Economic history of the Russian Federation

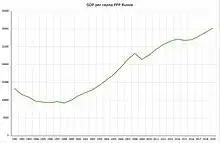
Russia's GDP by purchasing power parity (PPP) in 1991–2019 (in international dollars, not adjusted by inflation)

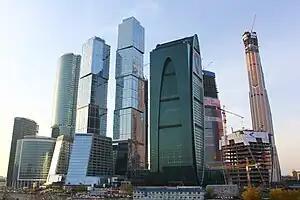
New construction in Moscow International Business Centre

Under the presidency of Vladimir Putin, Russia's economy saw the nominal Gross Domestic Product (GDP) double, climbing from 22nd to 11th largest in the world. The economy made real gains of an average 7% per year (2000: 10%, 2001: 5.1%, 2002: 4.7%, 2003: 7.3%, 2004: 7.2%, 2005: 6.4%, 2006: 8.2%, 2007: 8.5%, 2008: 5.6%), making it the 6th largest economy in the world in GDP (PPP). On a per capita basis, Russian GDP was US$11,339 per individual in 2008, making Russians 57th richest on both a purchasing power and nominal basis.